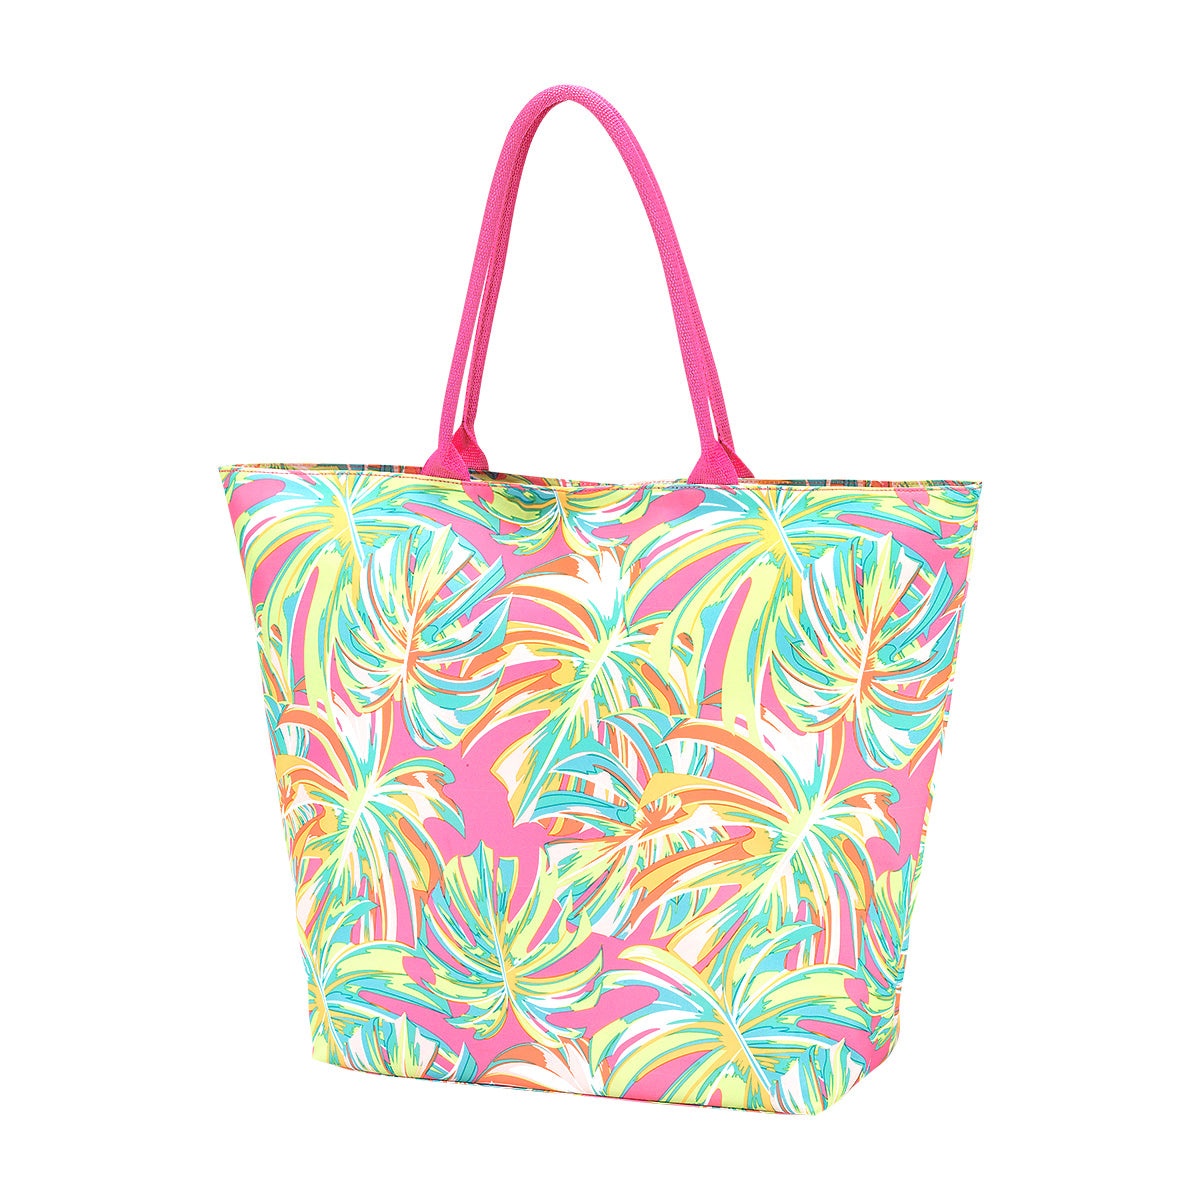
Let's Get Tropical Beach Bag
Escape to your dream destination in style with this fabulous, newly re-designed, Beach Bag. The easy-to-carry handles and the abundant space makes this bag a must-have! Polyester 22.5" L x 8" W x 17" H Interior Lining Exterior Zipper Pocket Zipper Closure
Brand: Wholesale Boutique
Category: Apparel & Accessories > Handbags, Wallets & Cases > Handbags > Beach Bags